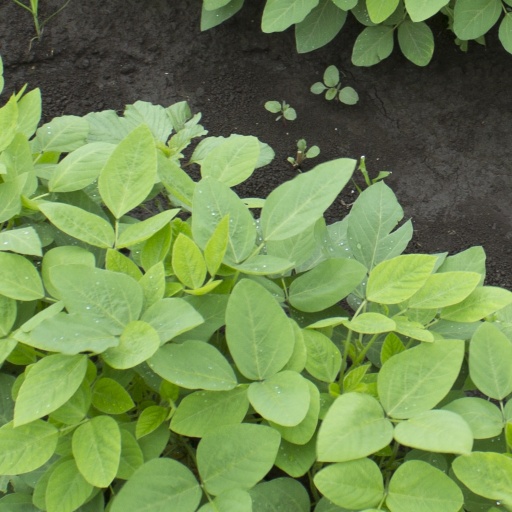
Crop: soybean